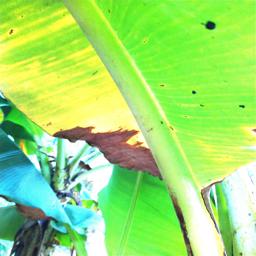
Label: JAHAJI STEM